Champa–Đại Việt War (1367–1390)

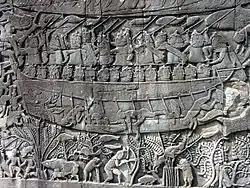
Depiction of a naval battle between the Cham and the Khmer on the Bayon relief

In the year of 1360 (1282 in Cham calendar), Chế Bồng Nga (Po Binasuor, "Jaya R'čăm B'nga") or A-da-a-zhe (阿荅阿者) as reported in the "Ming Shilu," the youngest son of king Chế A Nan, was crowned as King of Champa. In 1361, Champa raided Đại Việt's southern coast, plundering the Huế areas, its surrounding highlands and kidnapped local youth who gathered during holiday.